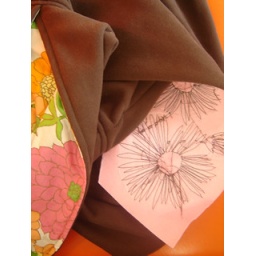
a brown hoody with pink flowers. a work in progress.